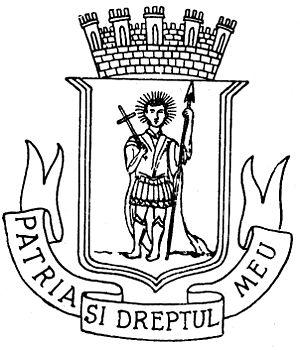
L'histoire de Bucarest va des premières traces d'occupation humaine sur le territoire de la ville jusqu'à la période moderne. Après avoir été capitale de la Valachie à partir de 1655, la ville est depuis 1859 capitale de la Roumanie. Son aspect général est éclectique : des séismes, incendies et invasions à répétition ont plusieurs fois détruit la ville, des plans d'ensemble ont parfois été élaborés et plusieurs ont été commencés au XVIᵉ siècle sous le règne du voïvode Mircea V Ciobanul, au XIXᵉ siècle, dans la période de l'entre-deux guerres et sous le régime communiste, mais en raison des vicissitudes historiques aucun n'a été mené à son terme, et les architectes ne tiennent en général compte que de leurs propres idées ou commandes, pas du paysage urbain ni des styles ou des monuments présents alentour.